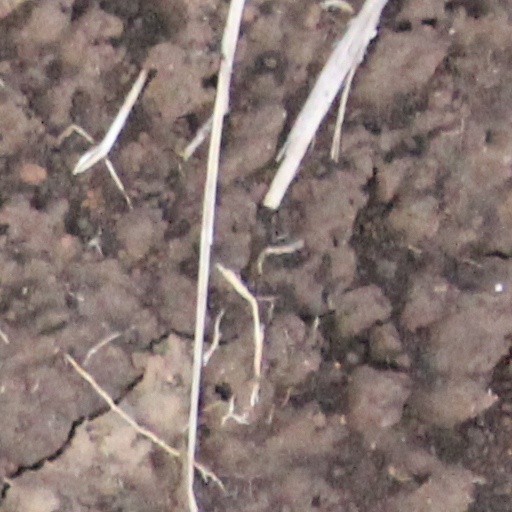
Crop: wheat